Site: brandenburg
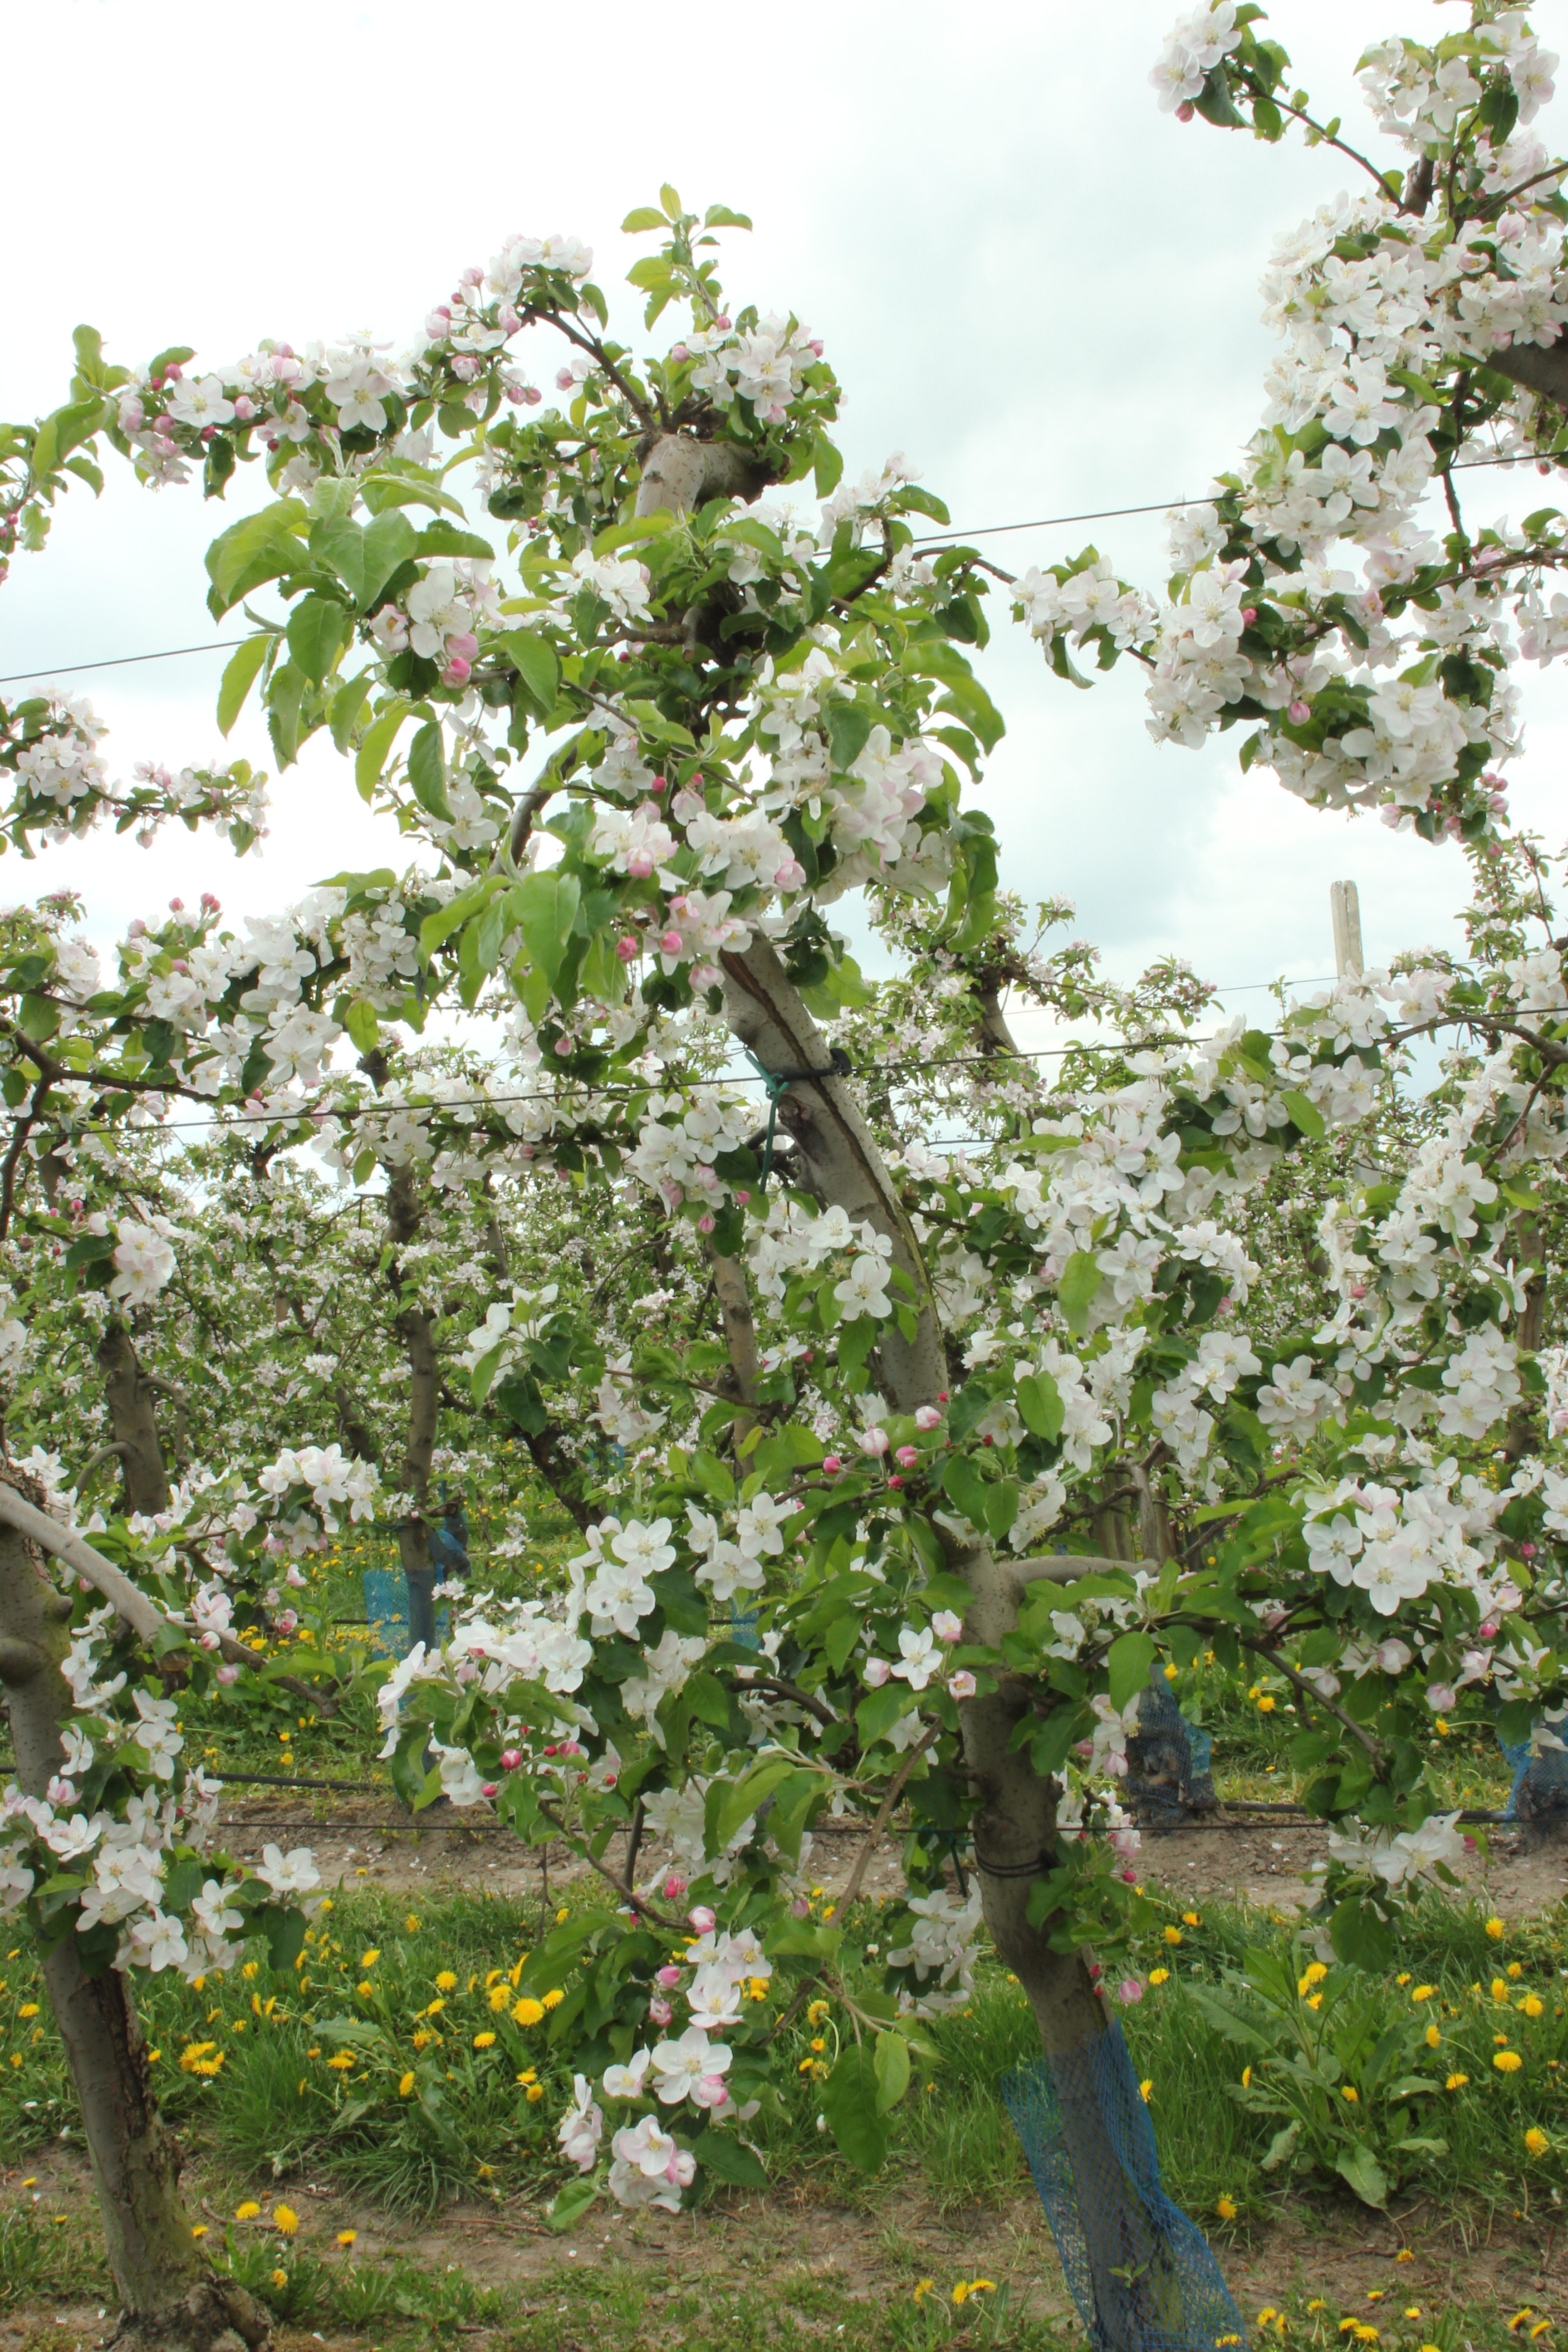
Growth stage (BBCH 65): Flowering